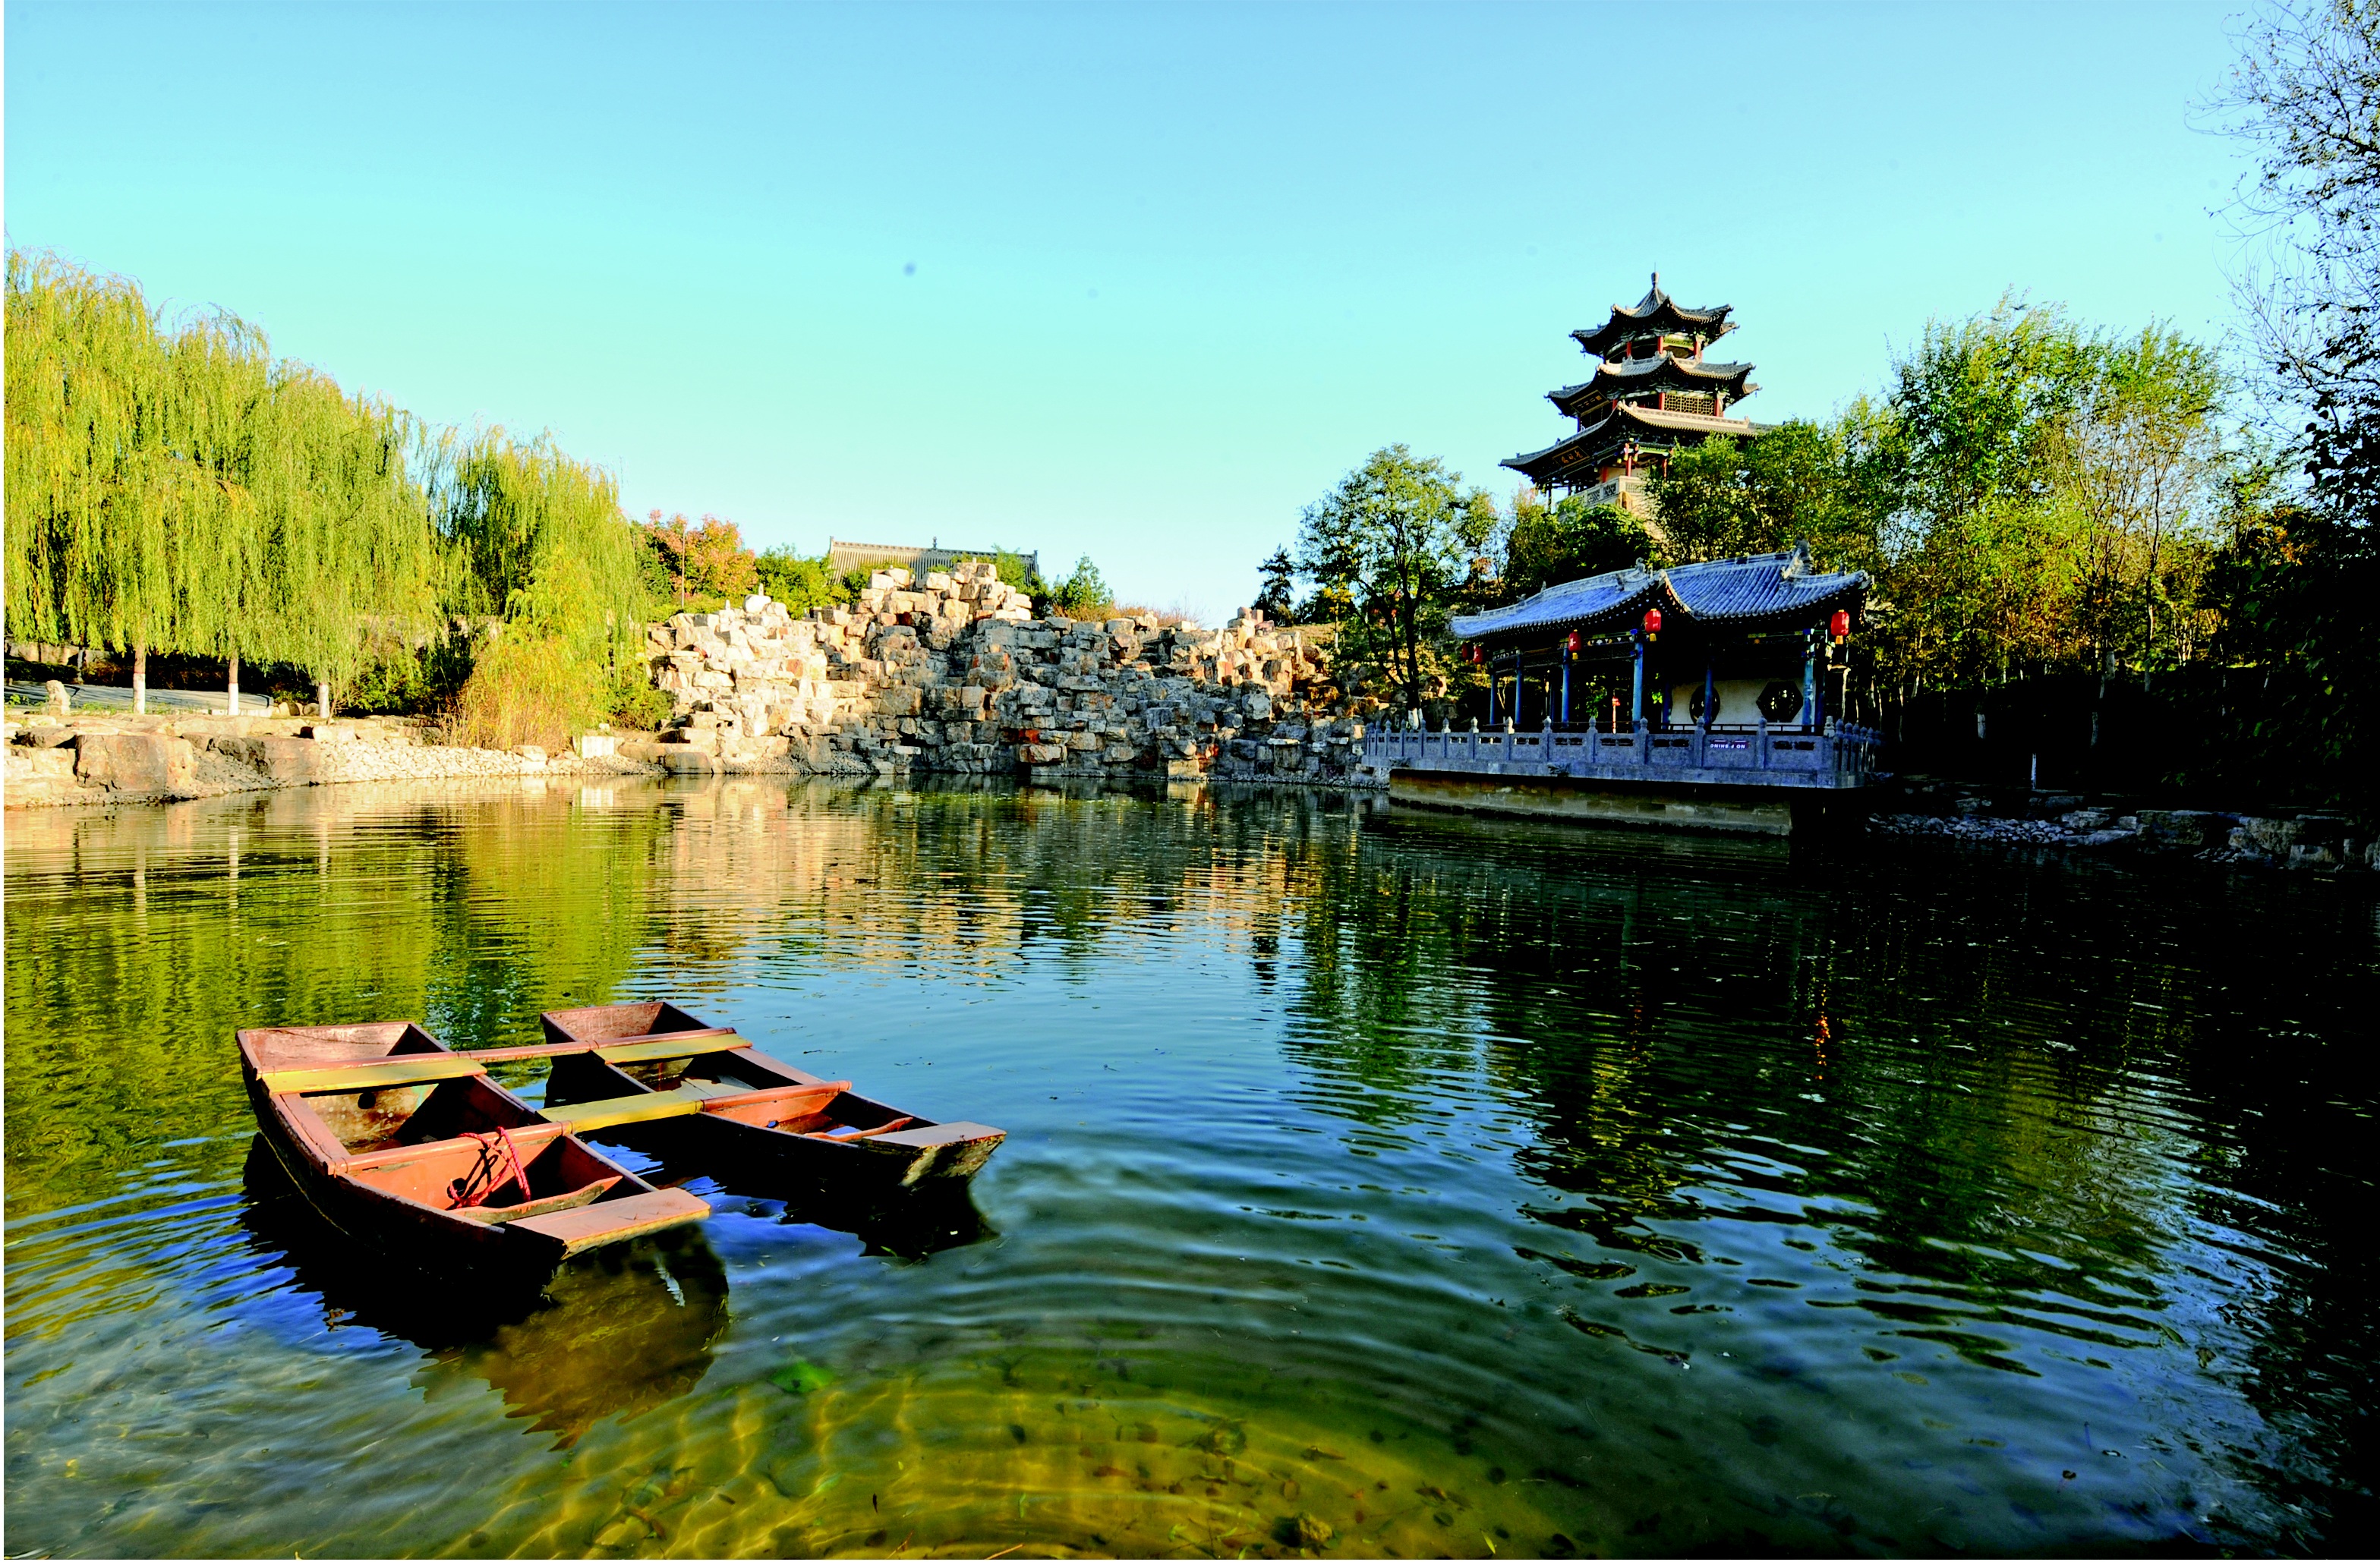
landscape, tree, water, nature, grass, plant, sky, boat, leaf, lake, river, canal, recreation, pond, green, reflection, reservoir, tourism, leisure, waterway, body of water, bank, wetland, tourist attraction, watercourse, bayou, after the garden, lee courtyard, good water lake